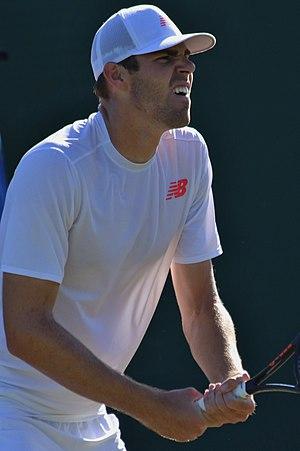
Reilly Opelka, né le 28 août 1997 à Saint-Joseph, est un joueur de tennis américain, professionnel depuis 2015.